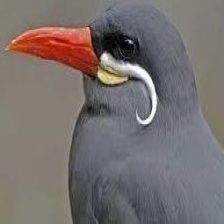
Species: INCA TERN
Scientific name: LAROSTERNA INCA